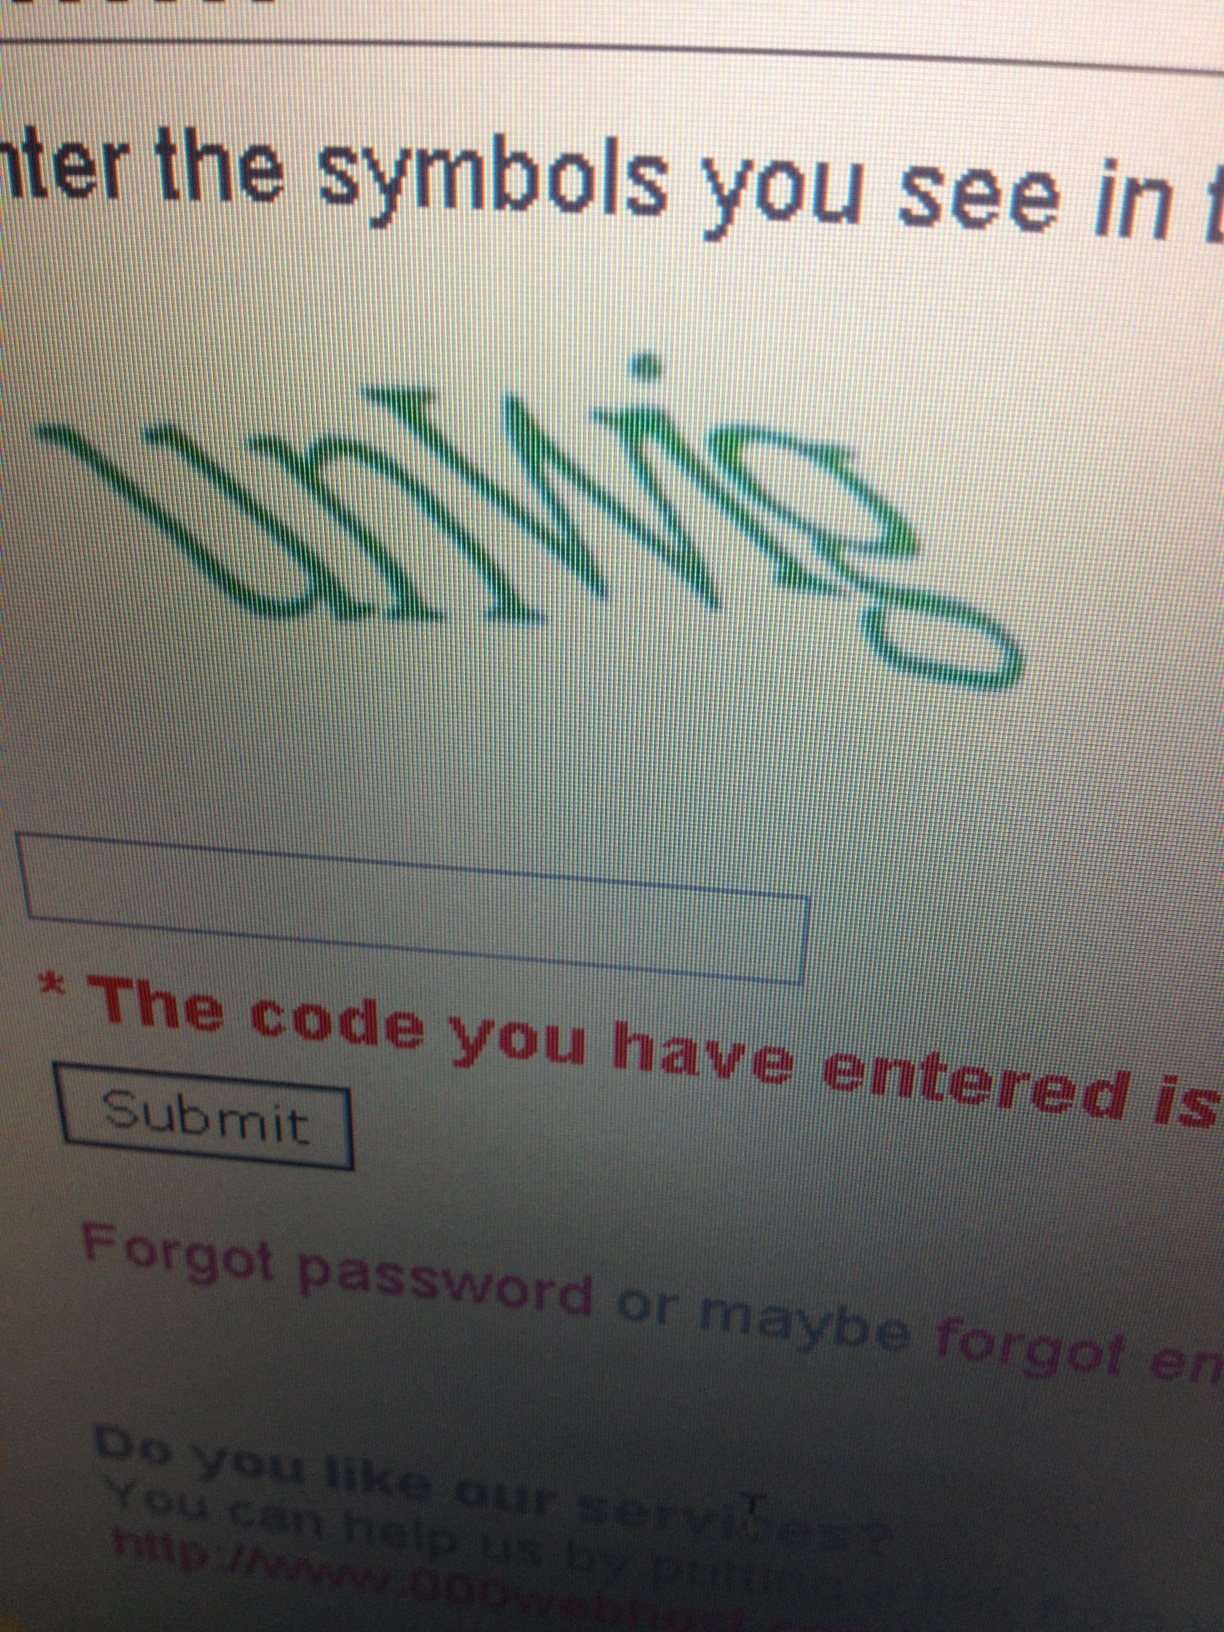Question: What's in this ketchup?
Answer: unanswerable